Outrage: The Five Reasons Why O. J. Simpson Got Away with Murder

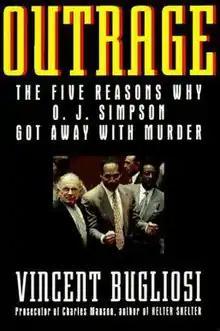
"Outrage (1996)"

Outrage: The Five Reasons Why O. J. Simpson Got Away with Murder is a true crime book by Vincent Bugliosi published in 1996. Bugliosi sets forth five main reasons why the Los Angeles County District Attorney's office failed to successfully convict O. J. Simpson for the murders of Nicole Brown Simpson and Ronald Goldman. Personally convinced of Simpson's guilt, Bugliosi blames his acquittal on the district attorney, the judge, and especially the prosecuting attorneys Marcia Clark and Christopher Darden.